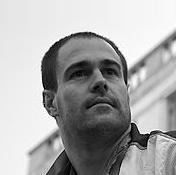
Age: 27